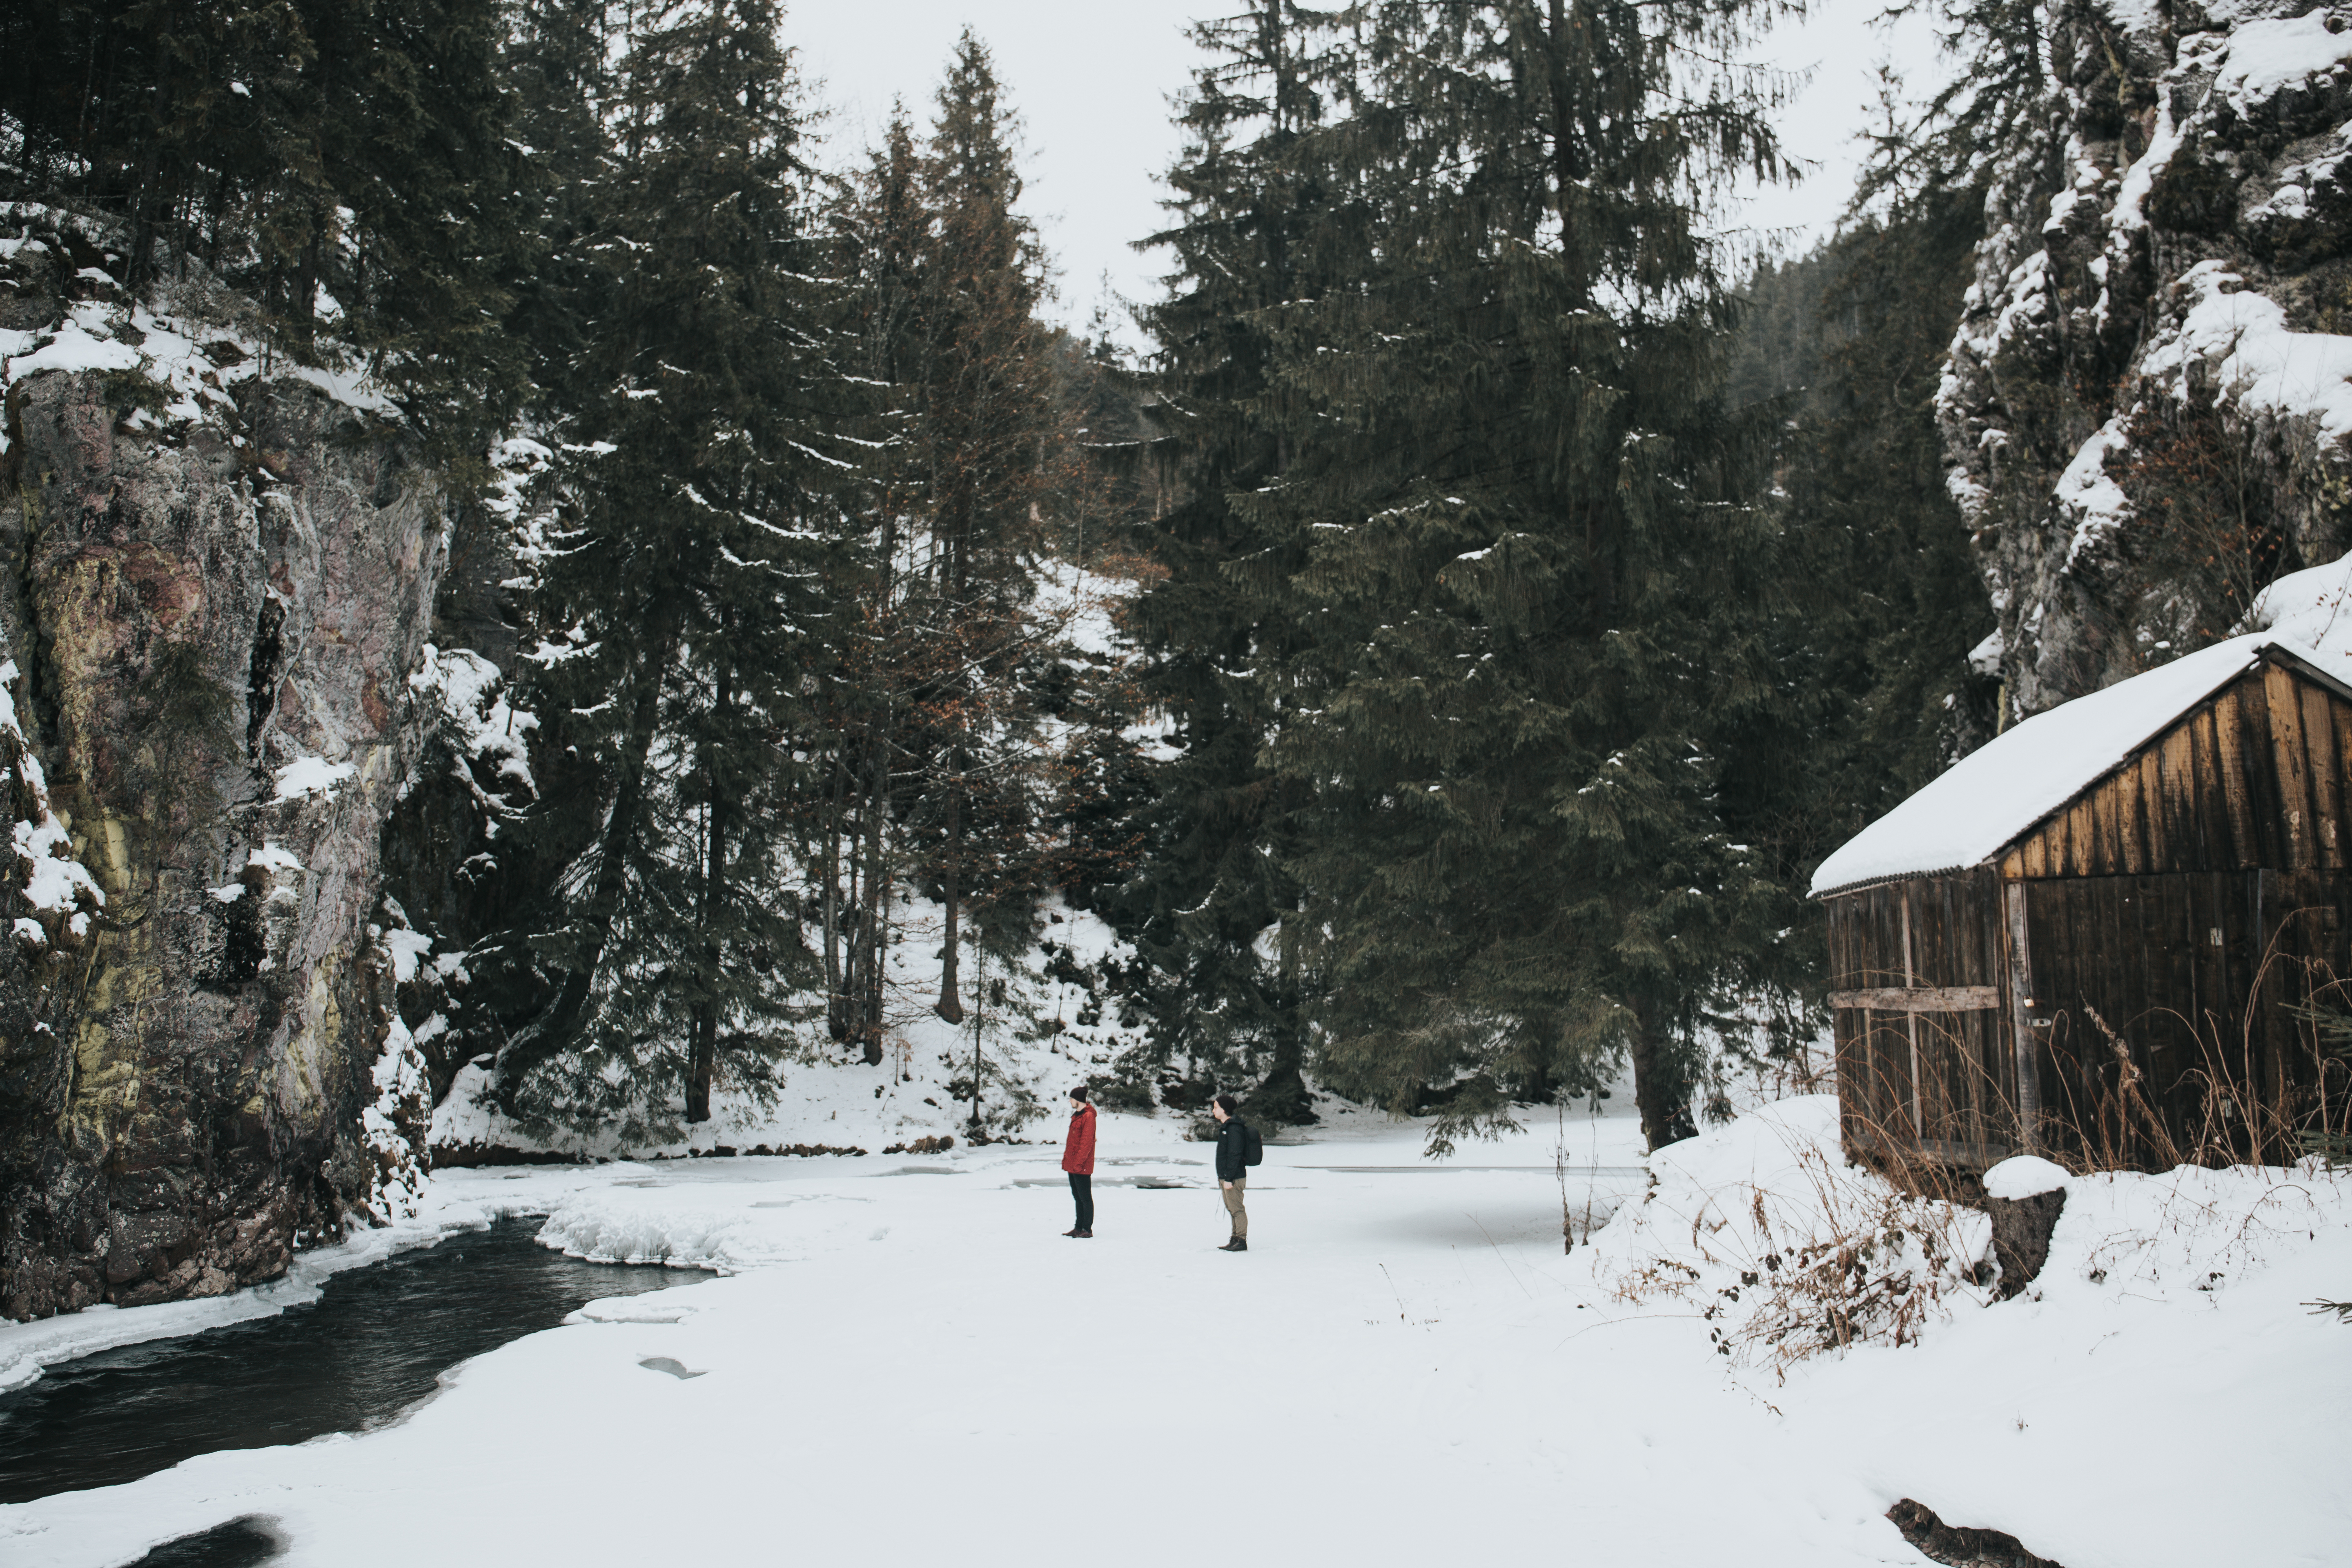
tree, snow, winter, weather, snowshoe, season, footwear, geological phenomenon